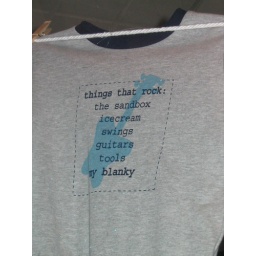
cute litte kid t-shirt hanging in the window